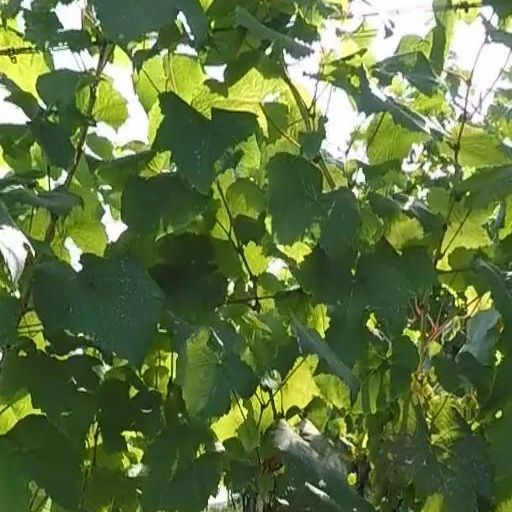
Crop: grape